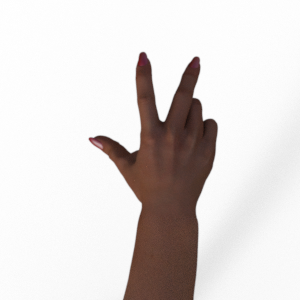
Label: scissors